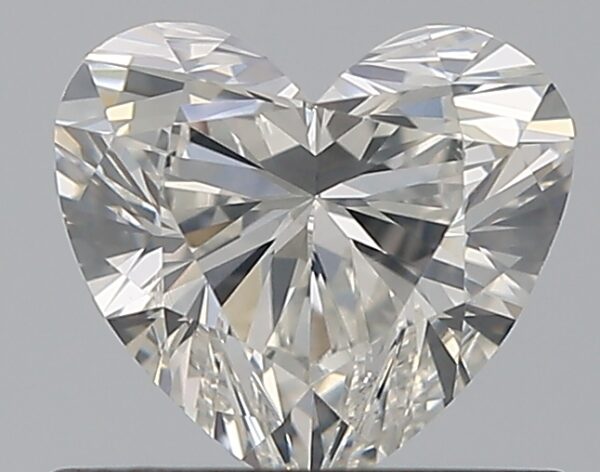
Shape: heart
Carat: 0.7
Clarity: VS2
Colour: I
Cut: EX
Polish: EX
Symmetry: GD
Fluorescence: F
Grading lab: GIA
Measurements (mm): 5.49 x 6.04 x 3.54